Hämevaara

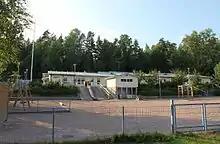
Hämevaara Daycare

Hämevaara serves primarily as a suburb of the Helsinki area, consisting mostly of owner-occupied separate and terraced houses. It also hosts an electric beacon for air traffic in and around Helsinki.